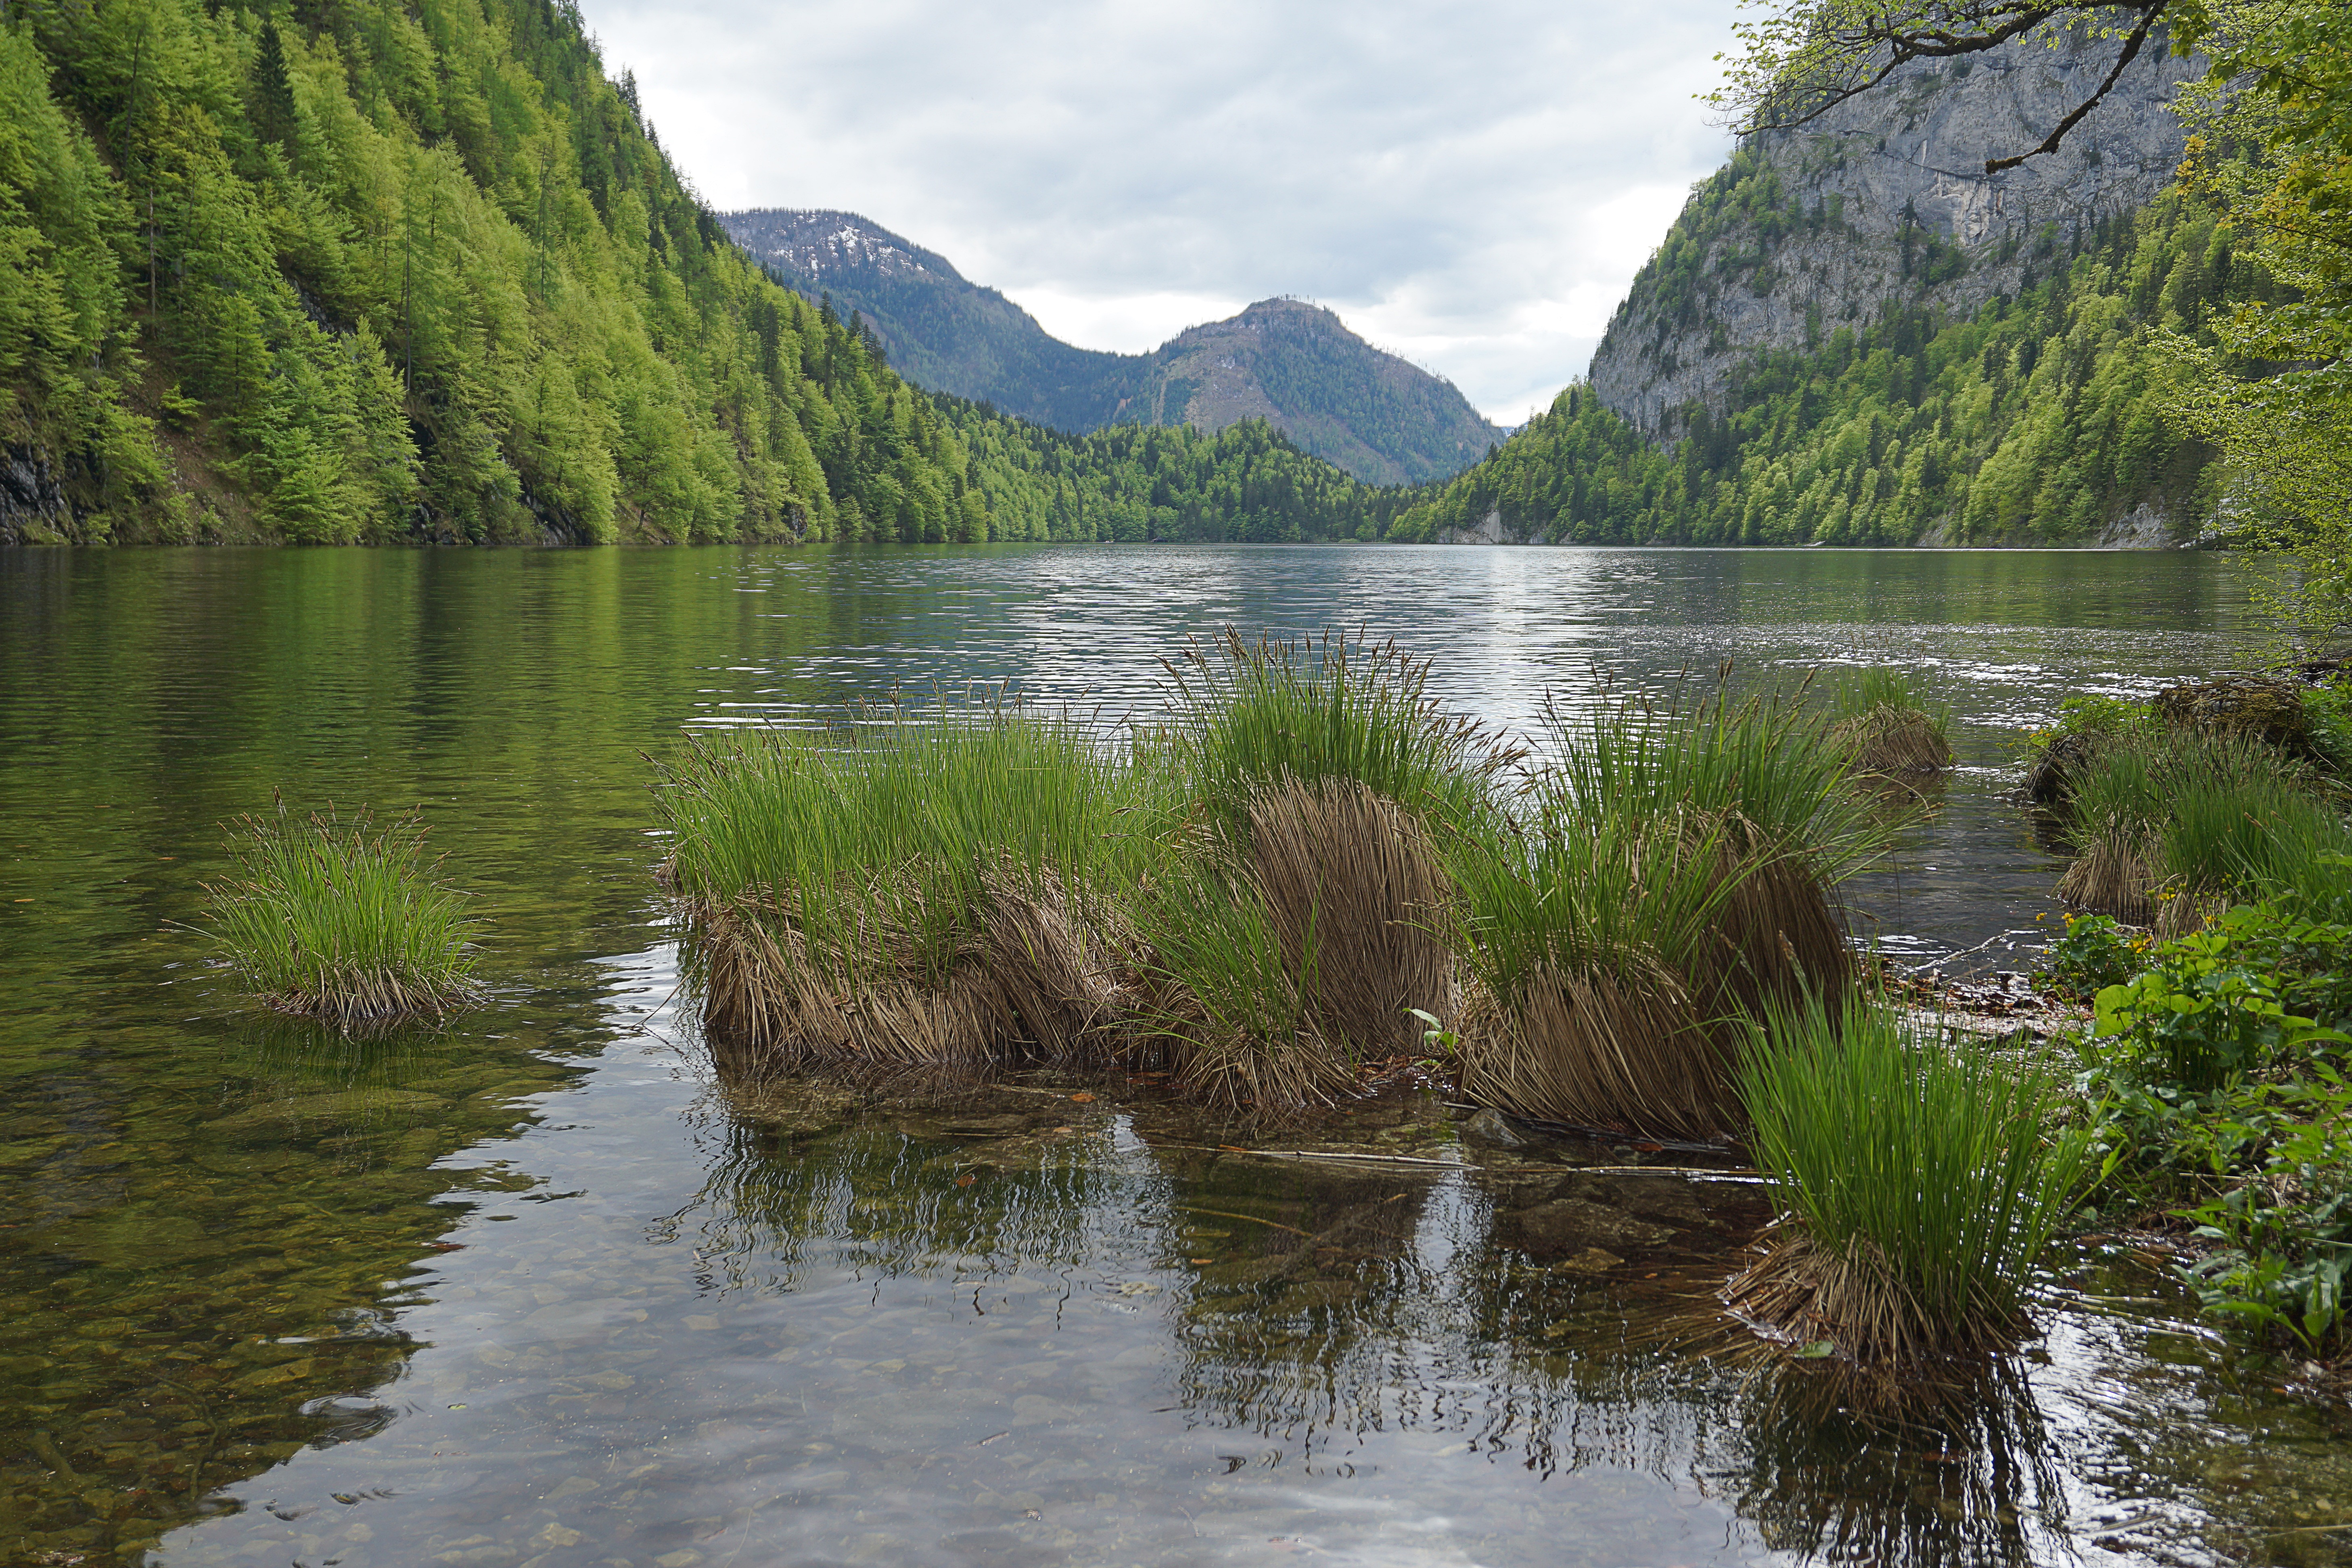
water, nature, forest, wilderness, mountain, lake, river, reed, pond, stream, reflection, reservoir, body of water, bank, mountains, wetland, loch, waters, idyll, ecosystem, tarn, nature reserve, geographical feature